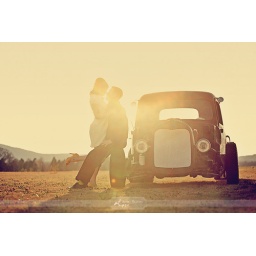
boy girl against car